Laochra Gael

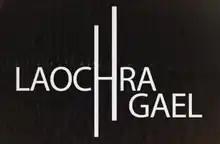

Laochra Gael (""Heroes of the Gaels"") is an Irish television programme. With the 2022 series its twentieth, the show profiles and celebrates some of the greatest names in Gaelic games (hurling, Gaelic football, ladies' Gaelic football and camogie) since the 1920s; most players are from the 1980s or later due to the lack of archive footage from earlier players. Each of the programmes contains interviews with the subject, archive footage of their exploits on the pitch and an assessment from GAA experts, friends, rivals and teammates. "Laochra Gael" is produced by Nemeton TV and broadcast on the Irish language television station, TG4.